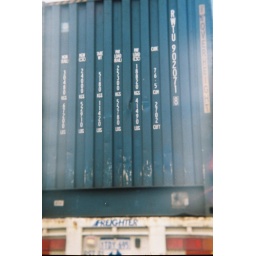
the back of the many trucks i always see near my house